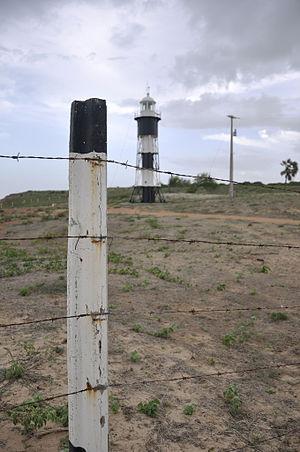
Le phare de Ponta do Mel est un phare situé au sud d'Areia Branca, dans l'État du Rio Grande do Norte -.